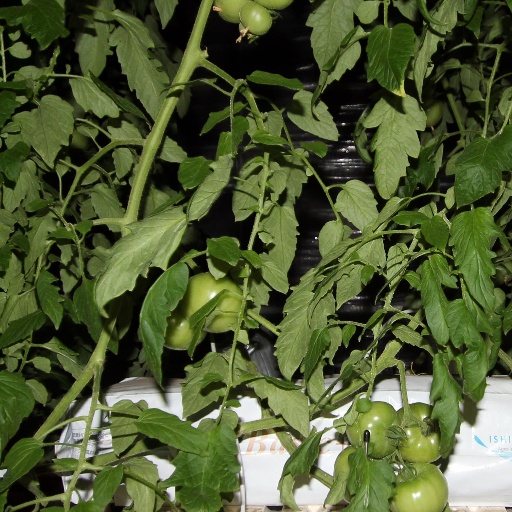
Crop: tomato